Fillaeopsis

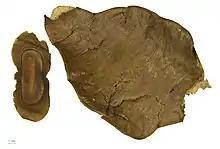
"Fillaeopsis discophora" - MHNT

Fillaeopsis is a genus of flowering plants in the family Fabaceae. It belongs to the mimosoid clade of the subfamily Caesalpinioideae. It contains a single species, Fillaeopsis discophora. It is a tree native to Nigeria and west-central Africa (Cameroon, Central African Republic, Gabon, Republic of the Congo, and DR Congo). It is a tree of the Guineo-Congolian forest, where it grows up to tall.